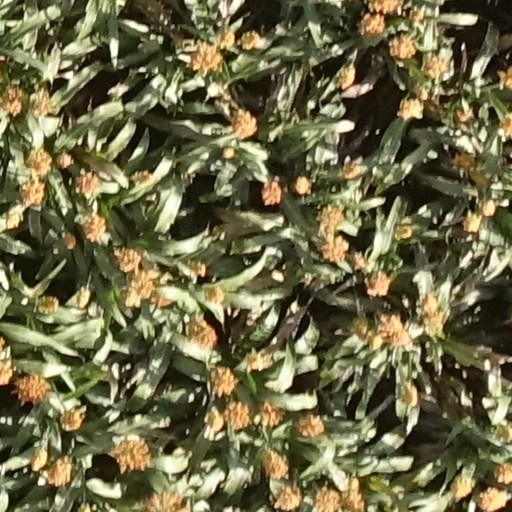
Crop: sorghum